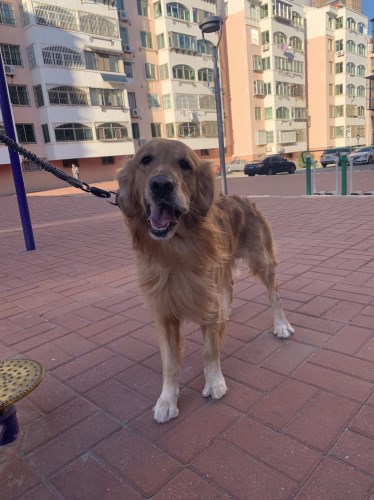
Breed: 5355-n000126-golden_retriever